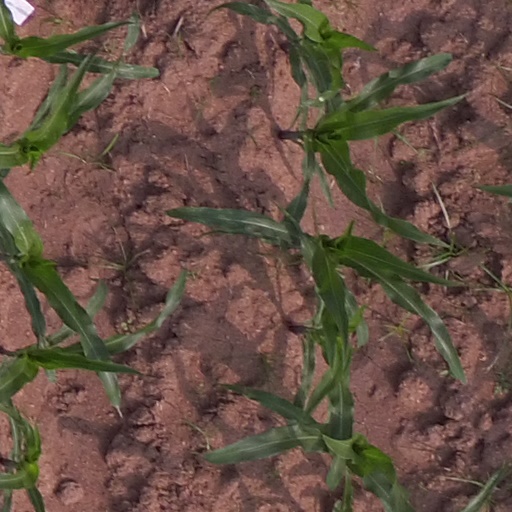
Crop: maize; corn